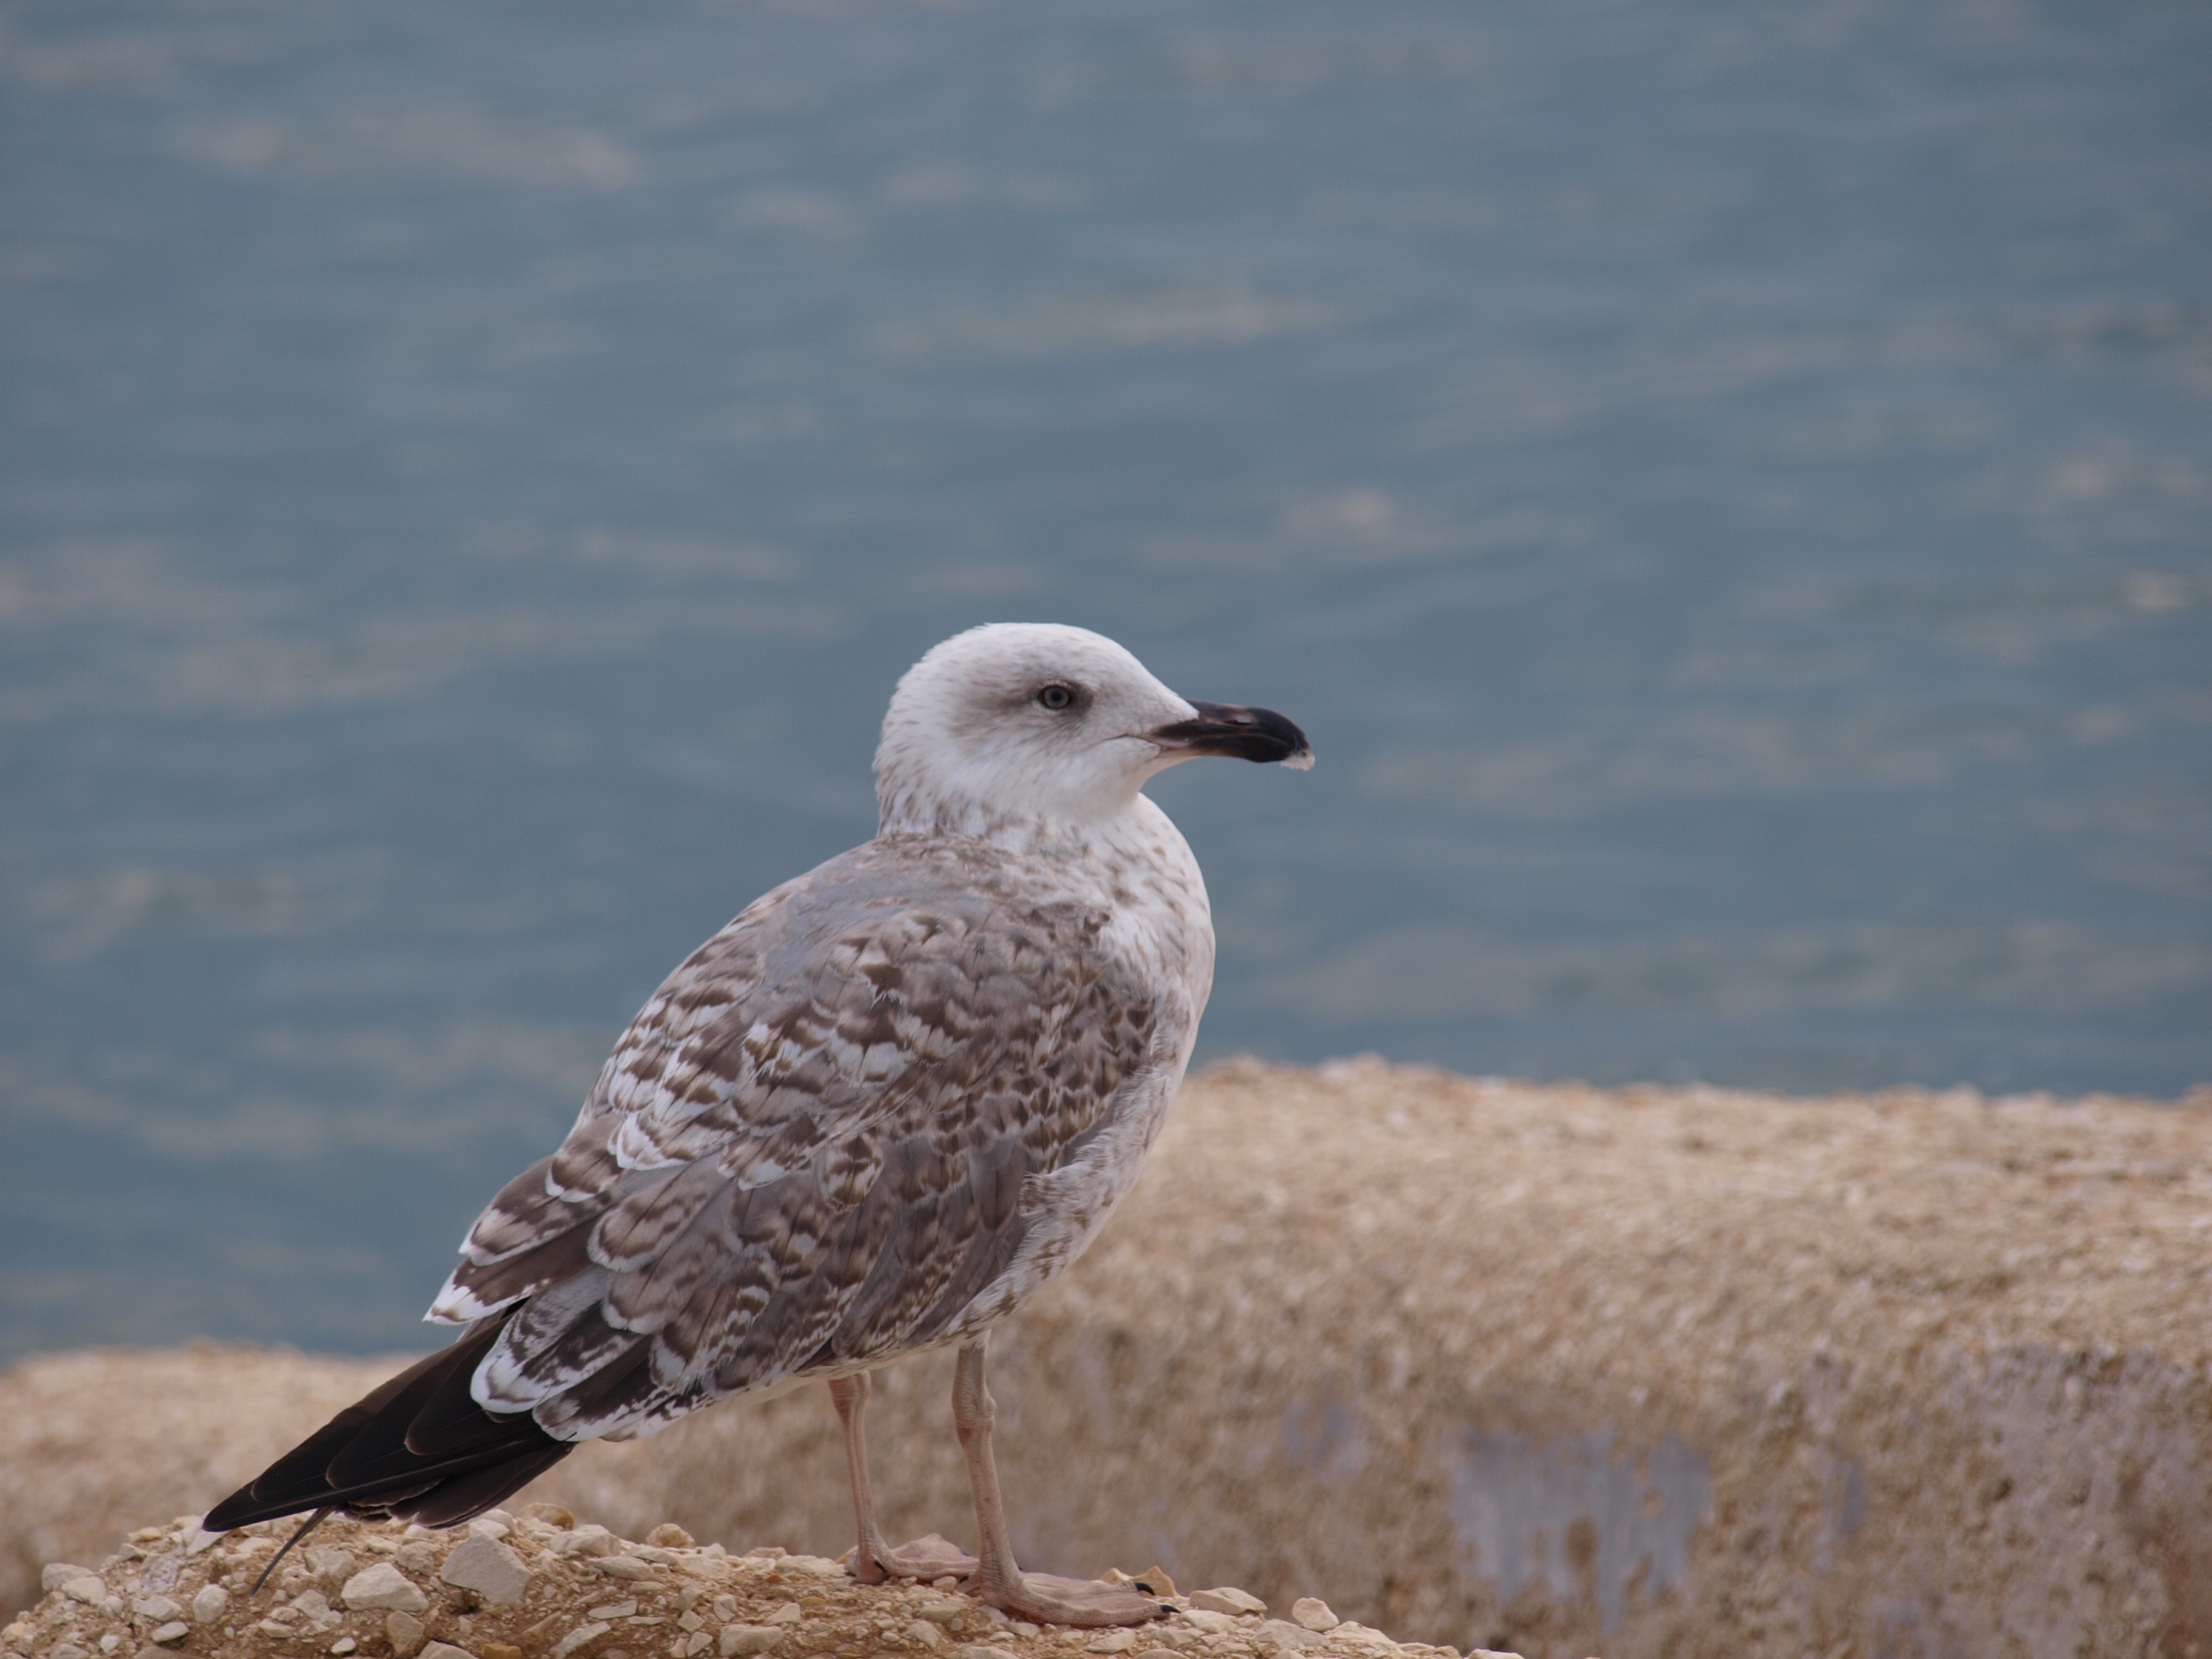
landscape, sea, bird, seabird, seagull, wildlife, gull, beak, fauna, vertebrate, shorebird, charadriiformes, european herring gull